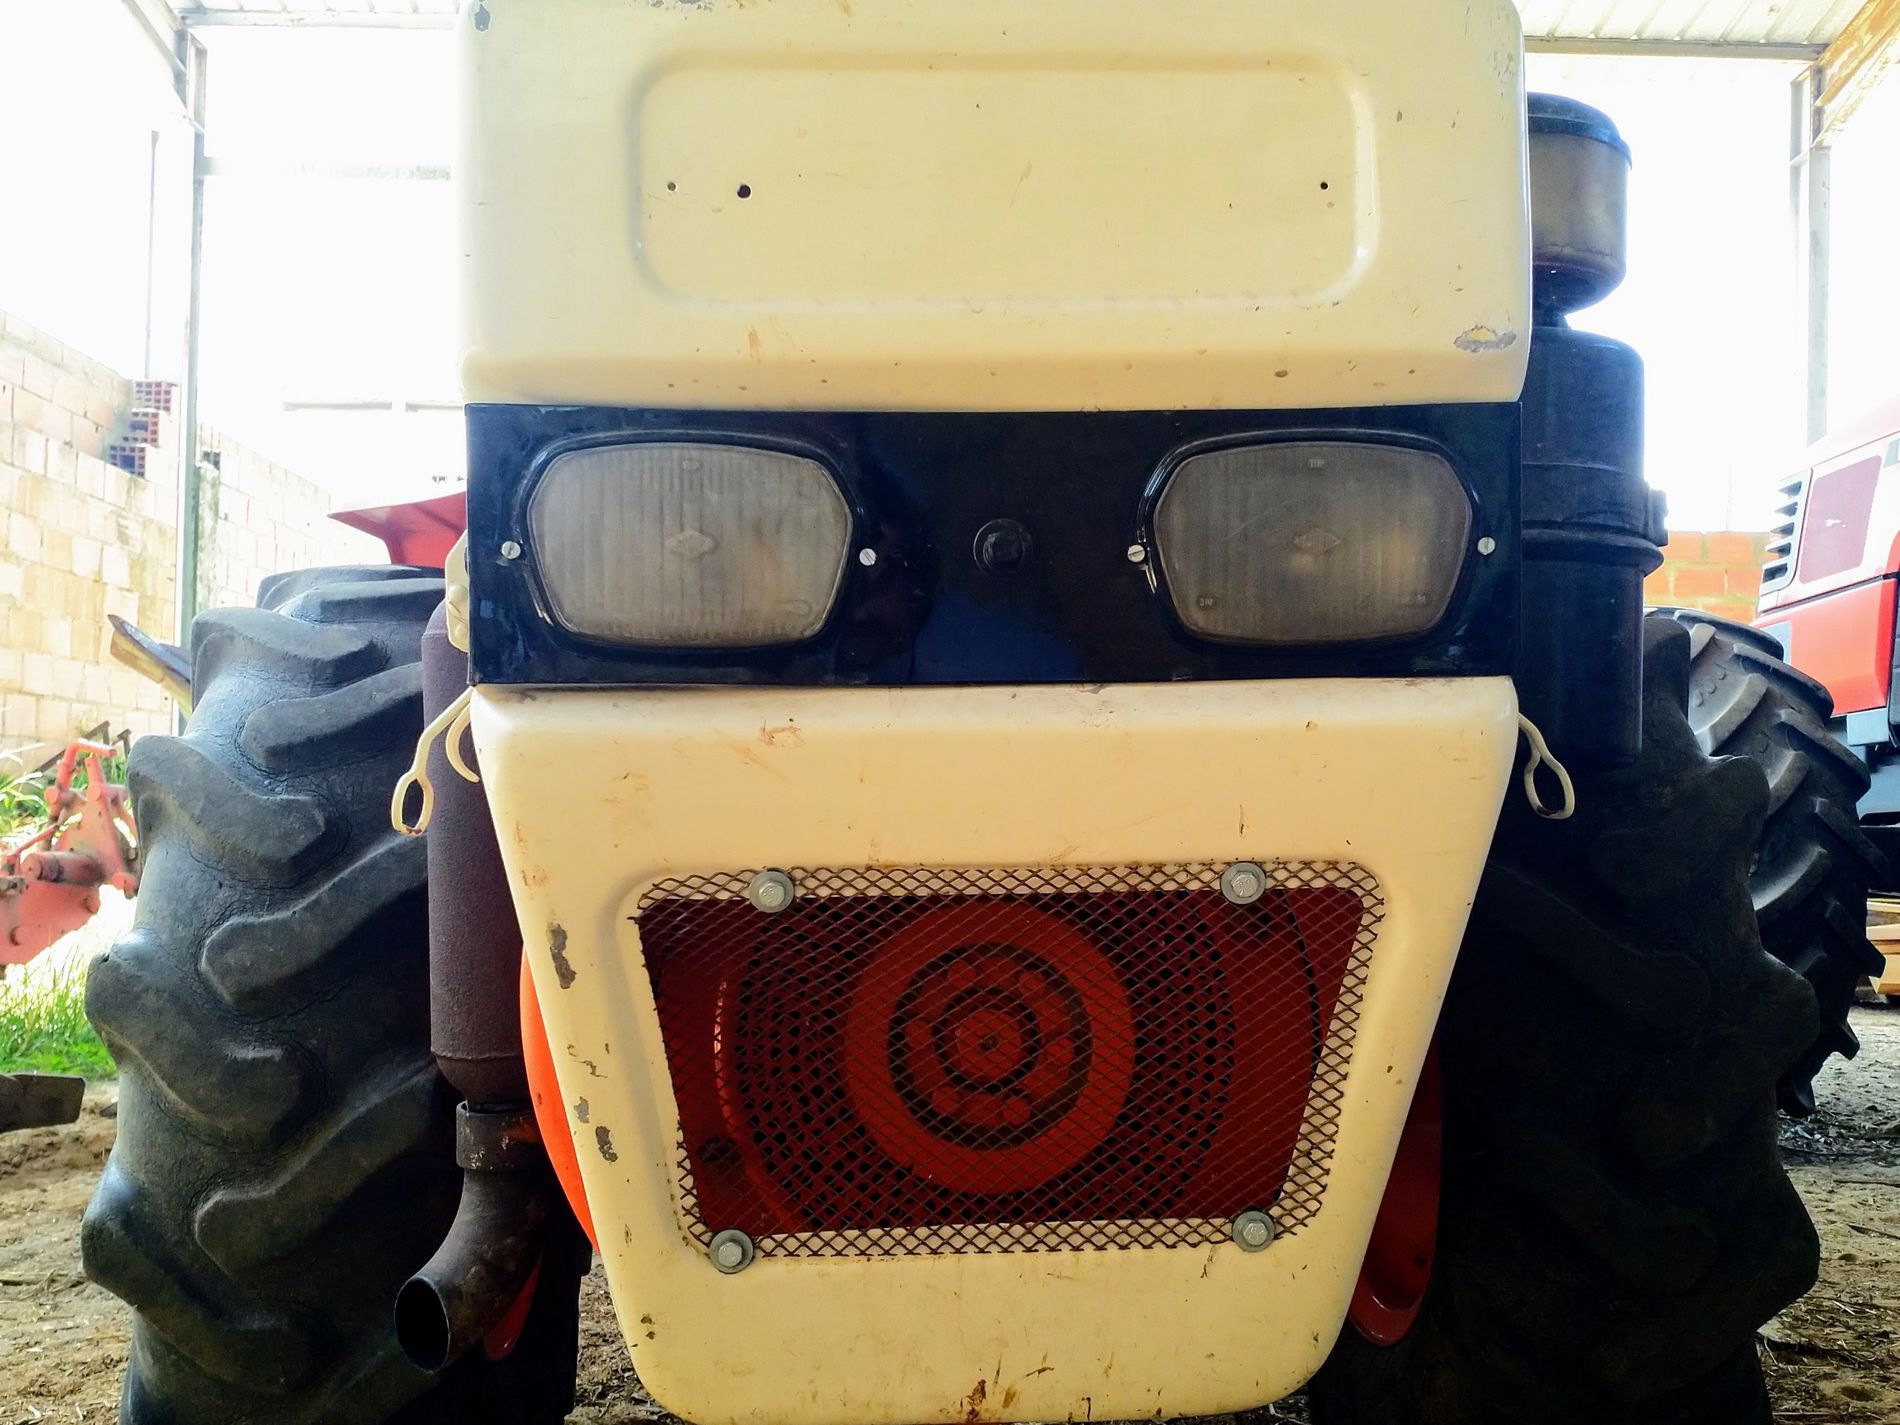
Big Tire Tractor.
This image shows the front of a tractor. You can see its big tires and headlights, there is also a vehicle on the right. The dirt ground is visible and the bright sky is also visible. There is some green grass on the left and you can see a brick wall. There are also some metal parts scattered around.
This is a close up shot focusing on the front of the tractor. The setting seems to be an outdoor area possibly a farm or a construction site. The atmosphere feels industrial. The colors are a mix of white, black, orange, and green. The vibe is one of functionality and work.
Labels: Tire, Bumper, Transportation, Vehicle, Tractor, Outdoors, Machine, Wheel, Nature, Mailbox, Headlight, Spoke, Alloy Wheel, Car, Car Wheel, Jeep, metal parts, grass, ground, brick wall, Sky, Brick walls
Camera: HMD Global Nokia 8
Aperture: F2
Exposure: 1/100 sec
ISO: 141
Focal length: 3.6 mm